South African Class S2 0-8-0

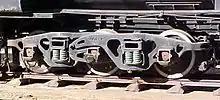
Buckeye bogie

Like the Class 24 and the last batch of the Class 19D, the Class S2 had a tank wagon type tender, similar in appearance to the American Vanderbilt type tender, with cylindrical water tanks and commonly known as a "Torpedo" tender. Its Type MY1 tender also rode on three-axle Buckeye bogies to reduce the axle load, but was much shorter than the Type MX tender of the Class 19D and with a different coal bunker top design than that of the Type MY tender of the Class 24. As was done with the tenders of the Classes S and S1, the top sides of the coal bunker were scalloped out to improve the crew's rearward field of vision.